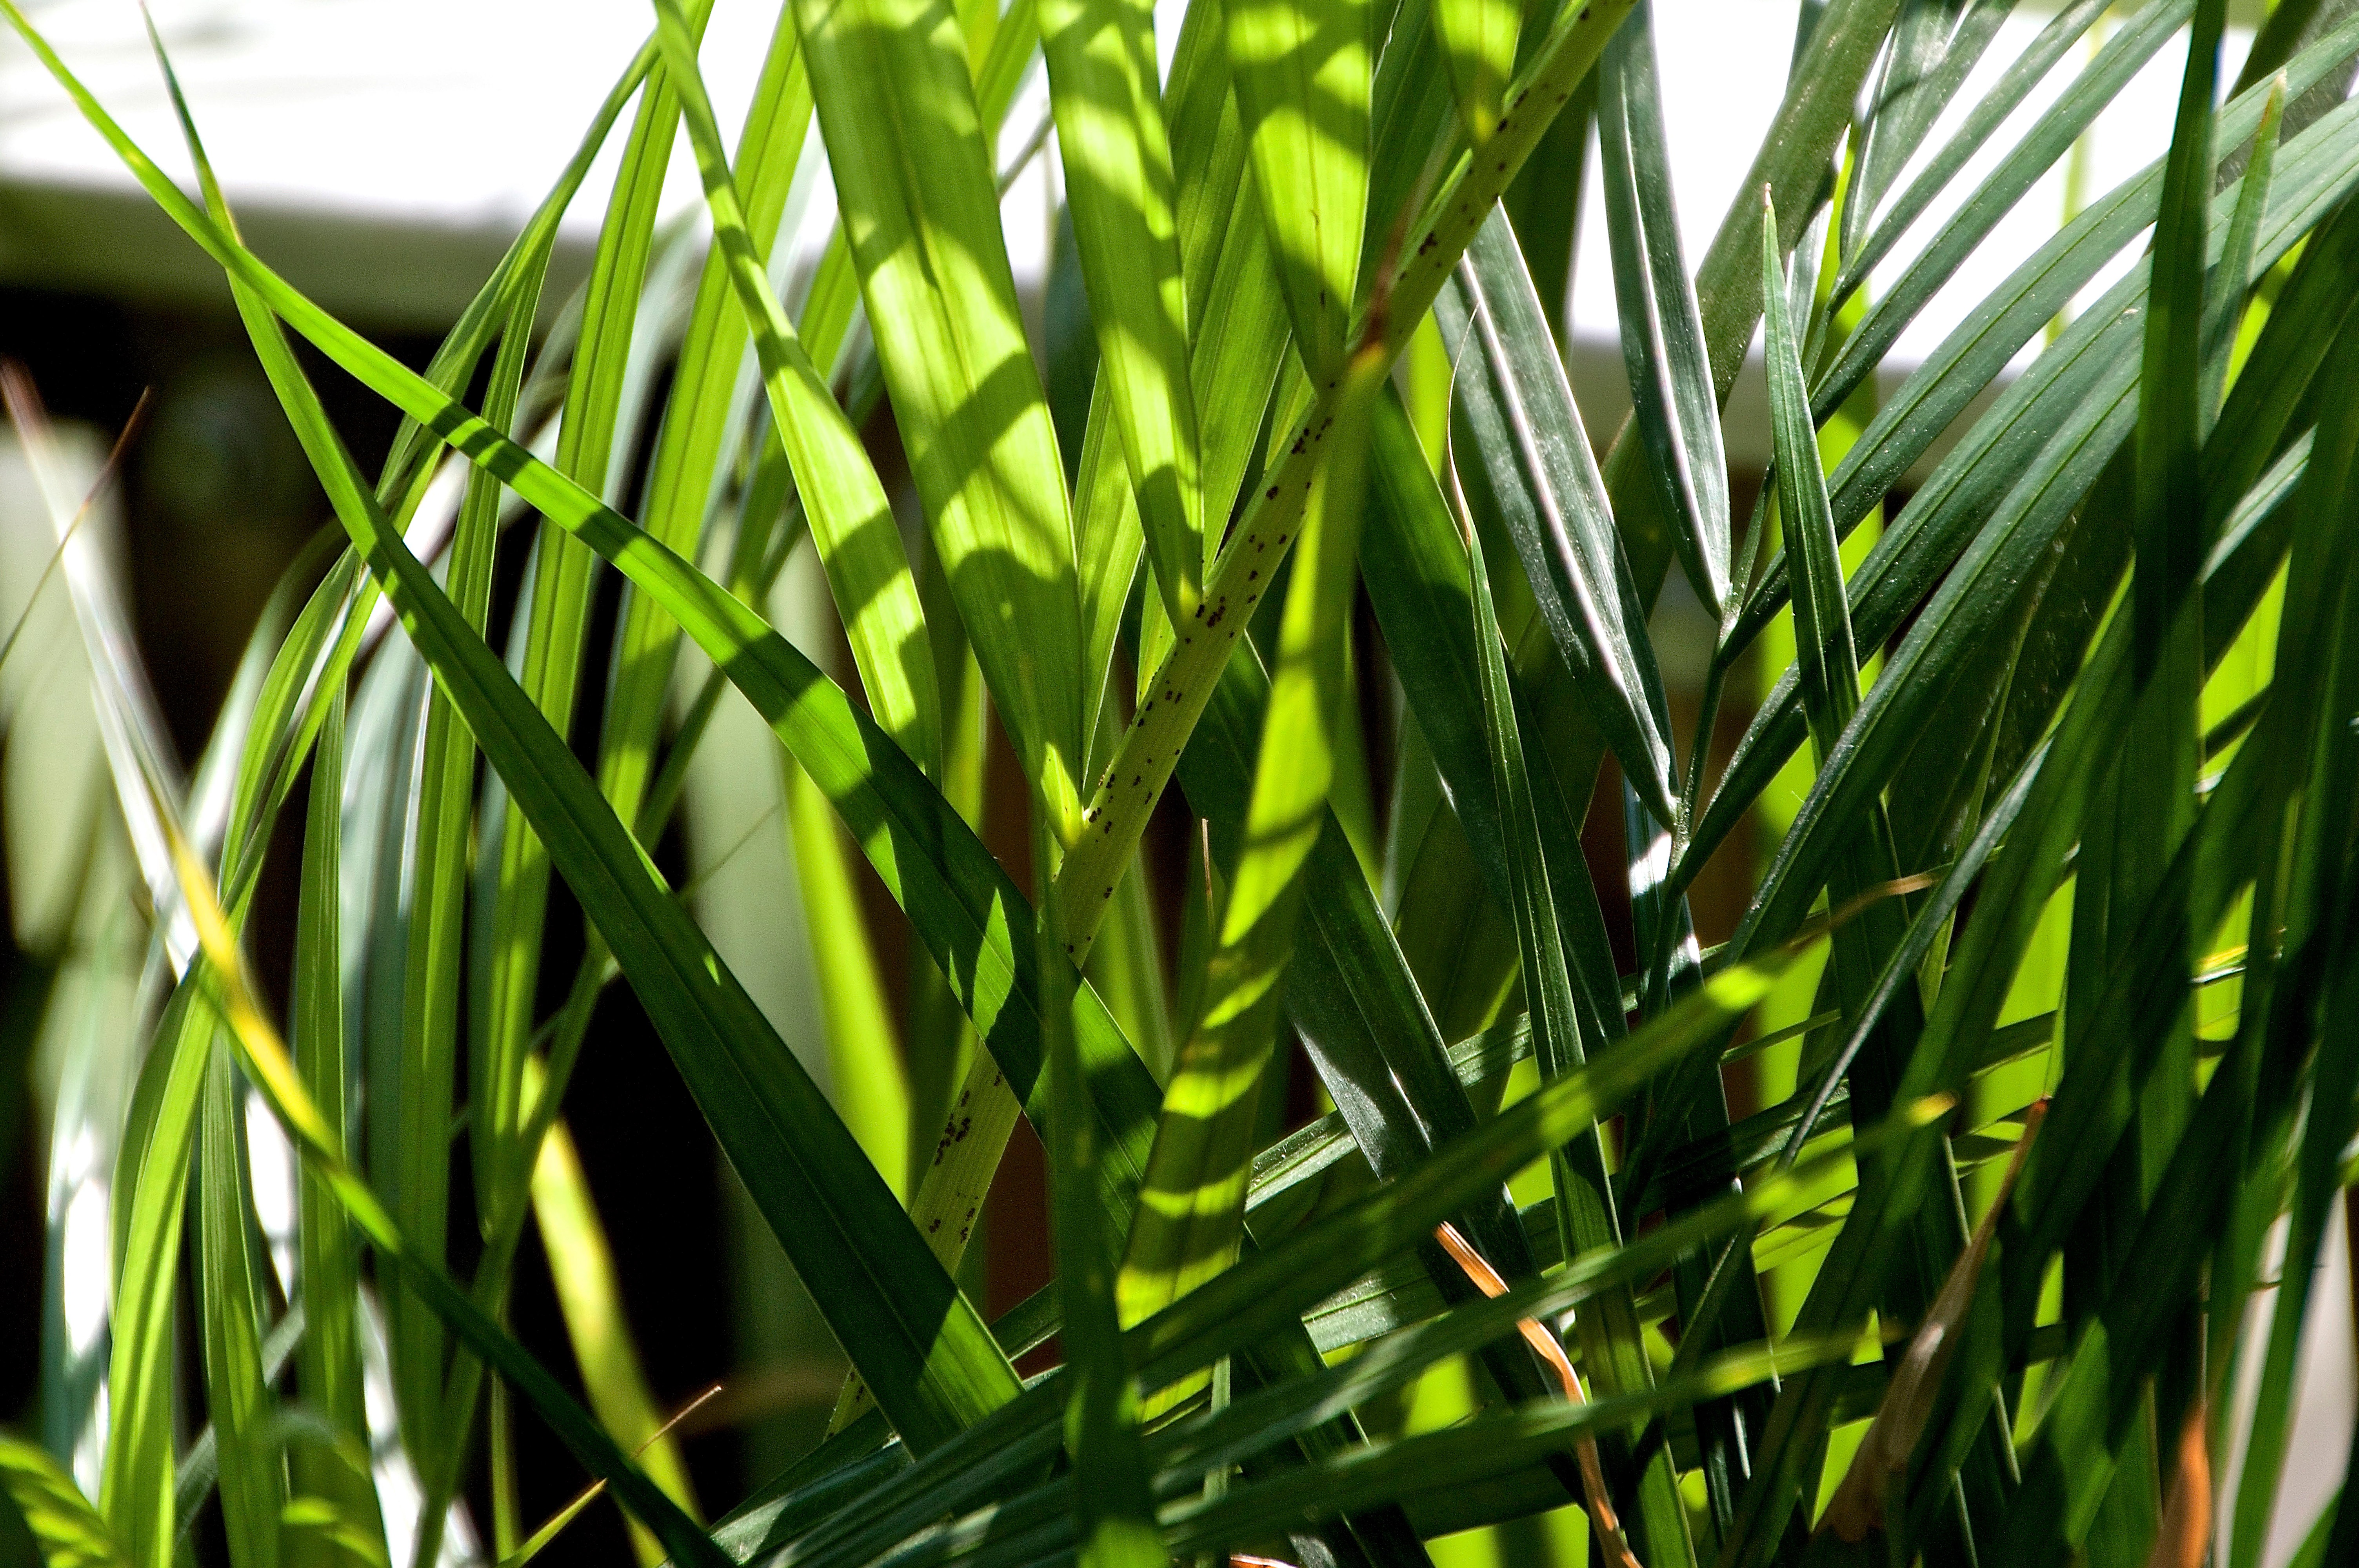
grass, branch, structure, plant, lawn, palm tree, leaf, flower, green, palm, crop, tropical, botany, close, exotic, bamboo, balcony plant, palm leaves, palm leaf, palm fronds, grass family, plant stem, land plant, arecales